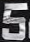
Number: 5